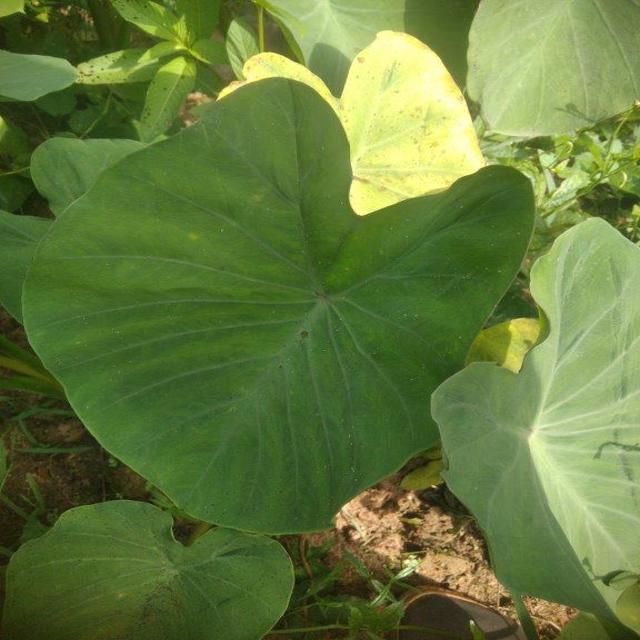
Label: Healthy